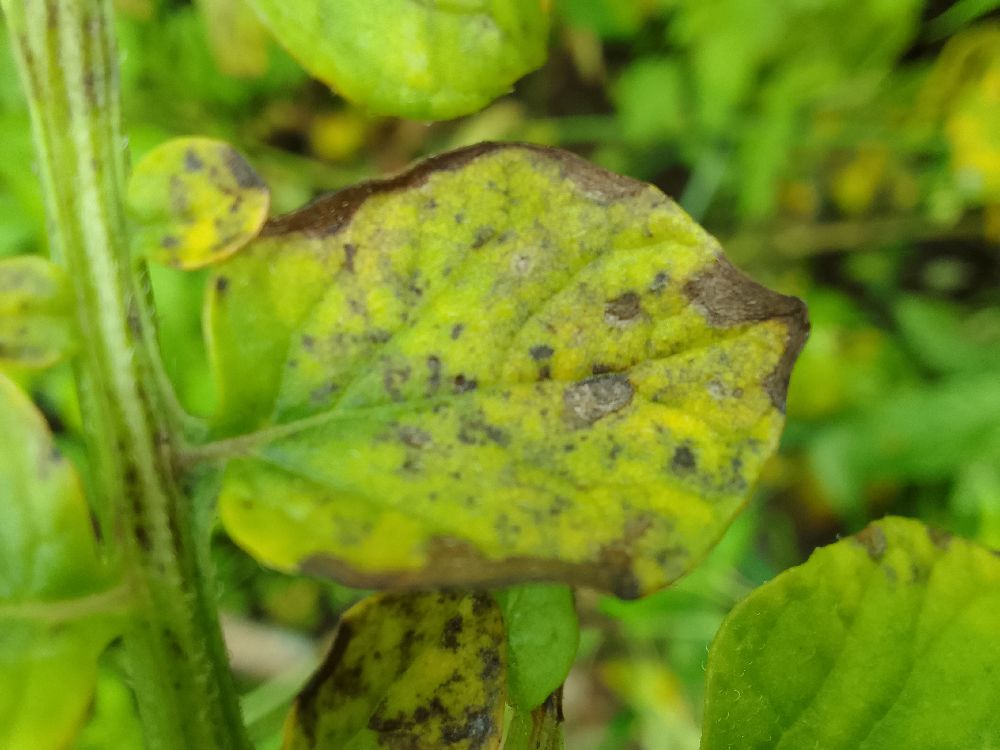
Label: Early blight